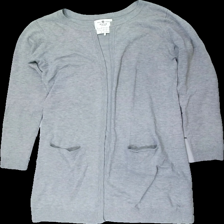
View: front
Type: Cardigan
Category: Ladies
Brand: Pulz
Colors: Grey
Material: 100% viscose
Cut: Long
Size: M
Season: All
Damage location: middle right
Damage 2 location: middle center
Damage 3 location: middle right
Price range: 50-100
Recommended usage: Reuse
Description: grå kofta